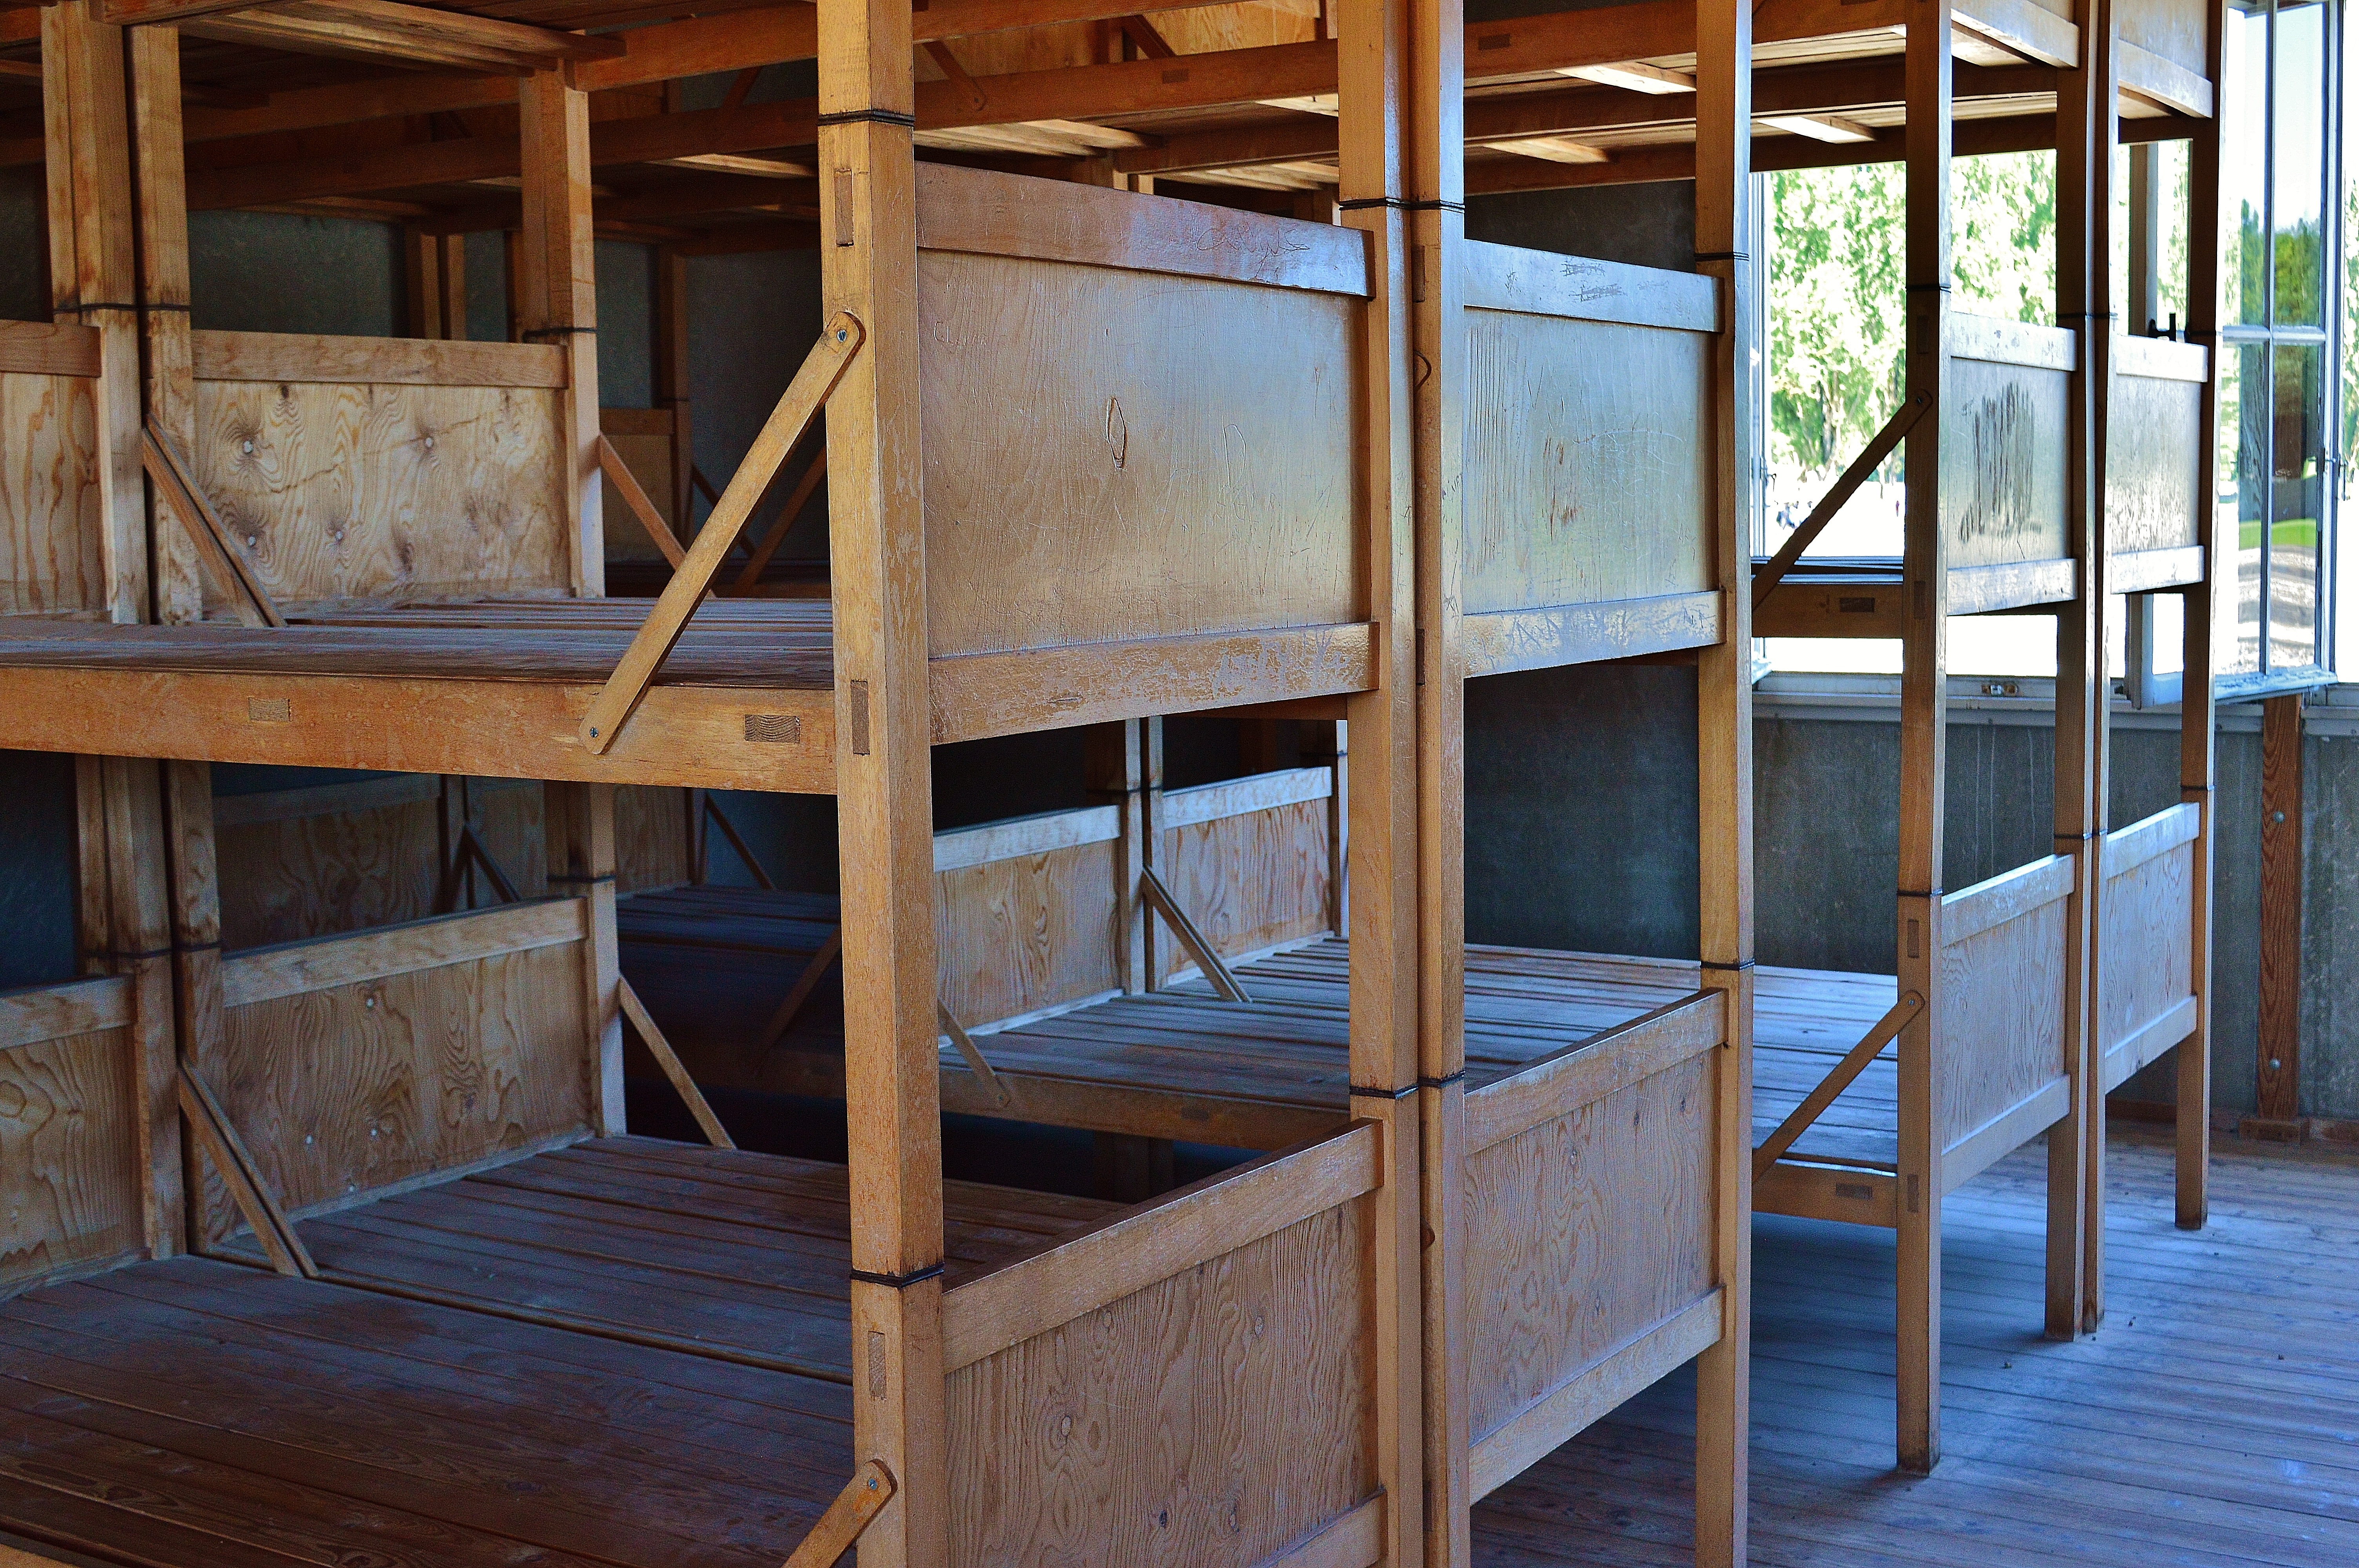
wood, furniture, death, memorial, stall, history, crime, bad, cruel, past, dachau, konzentrationslager, kz, beds, bunkhouse, terrible, mass murders, bedded baracke, sleeping room, 2 floors